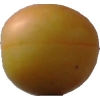
Label: cherry_wax